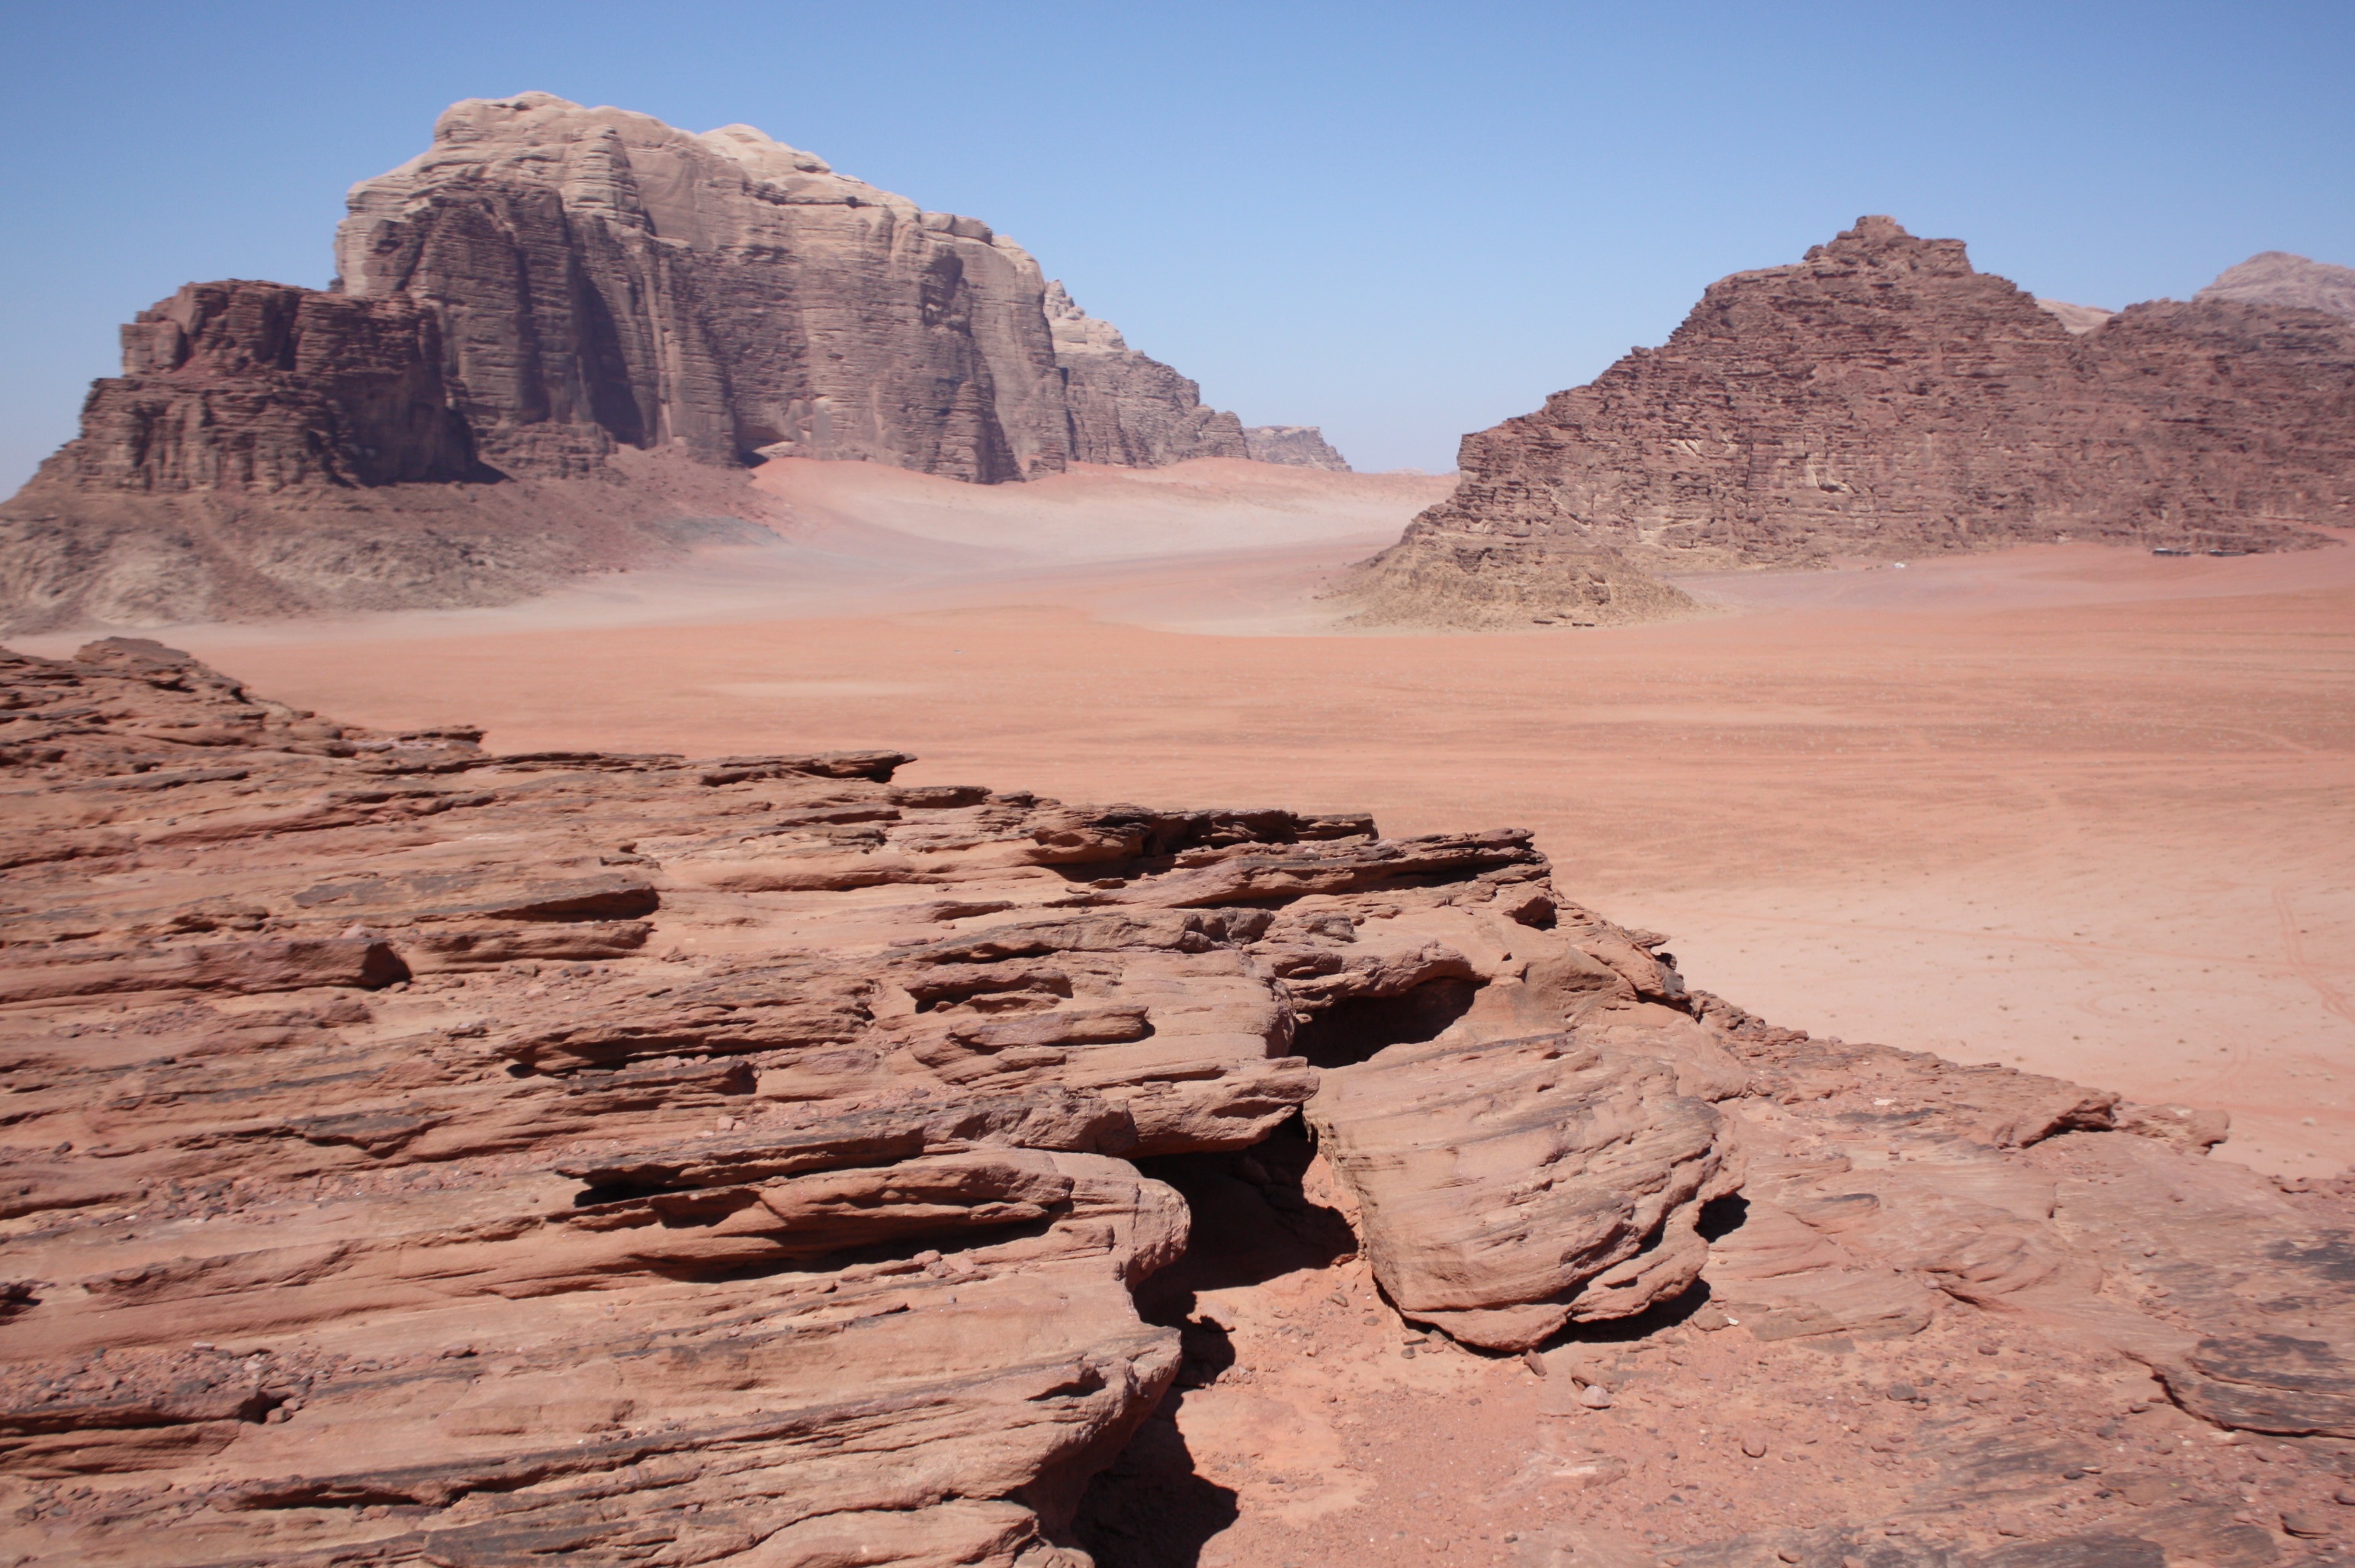
landscape, rock, wilderness, mountain, desert, valley, formation, soil, terrain, national park, material, geology, badlands, plateau, wadi, butte, landform, natural environment, geographical feature, aeolian landform, mountainous landforms